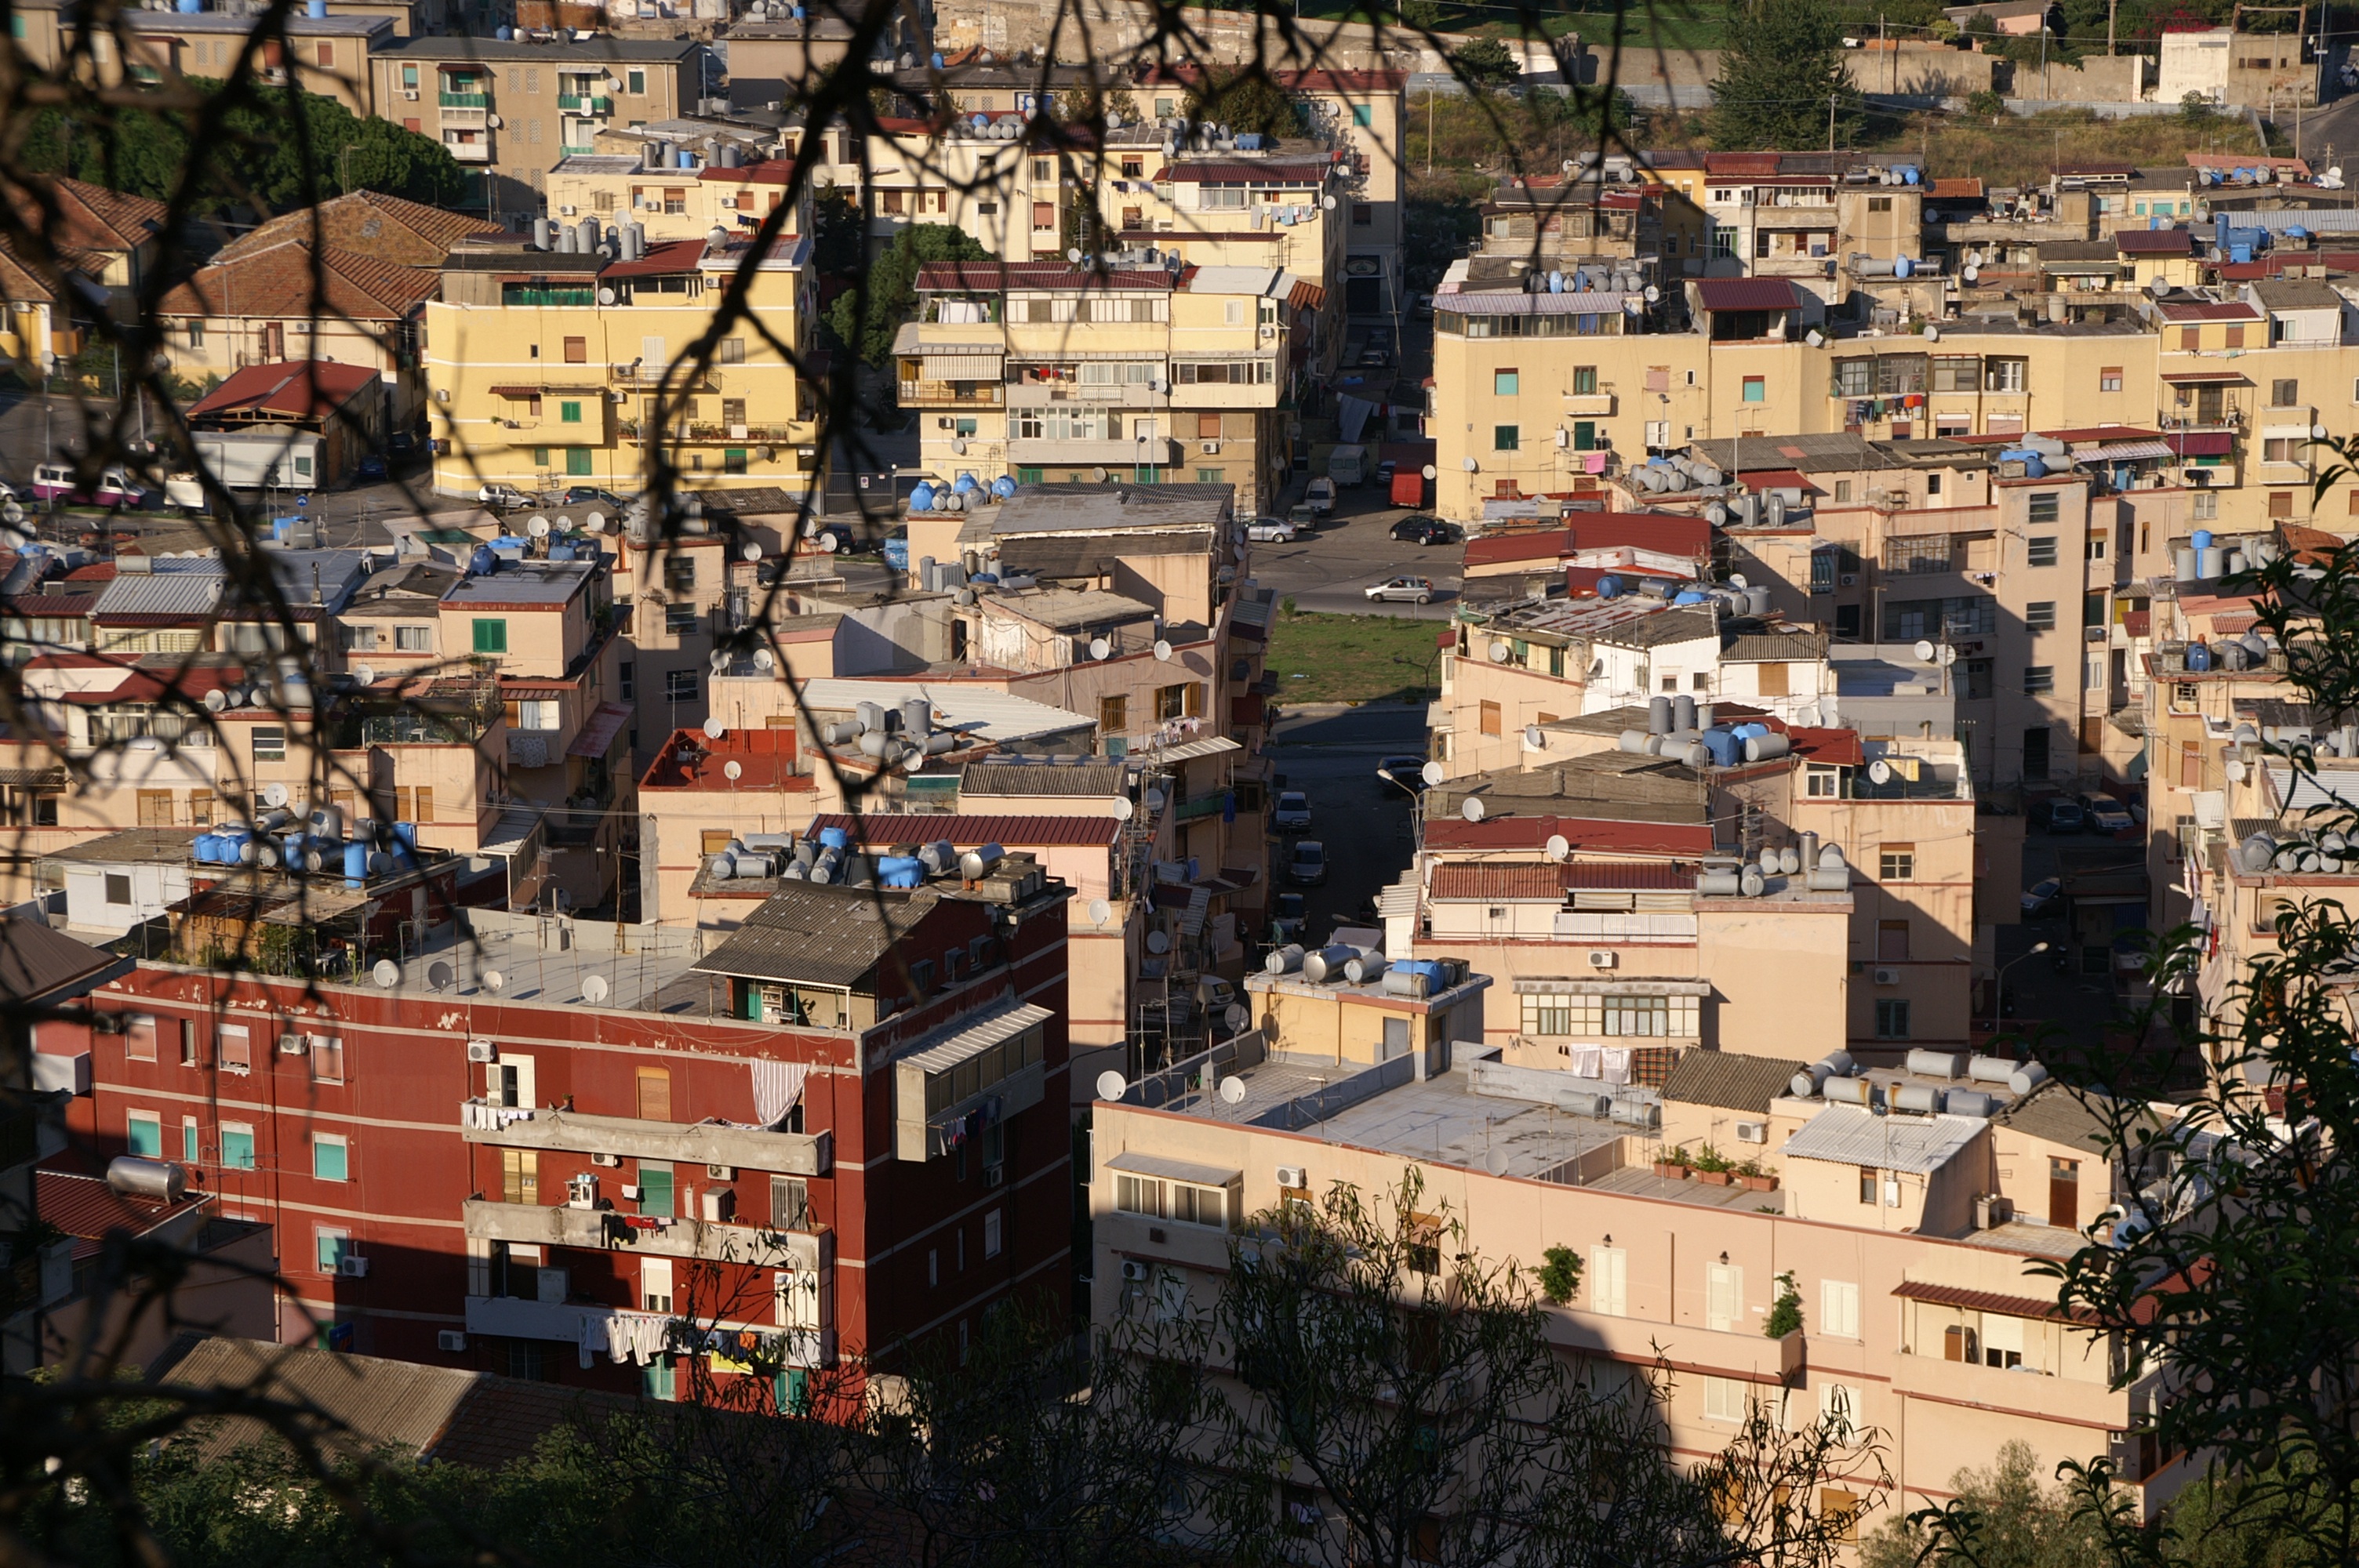
town, city, cityscape, downtown, suburb, views, metropolis, sicily, messina, neighbourhood, aerial photography, urban area, residential area, human settlement